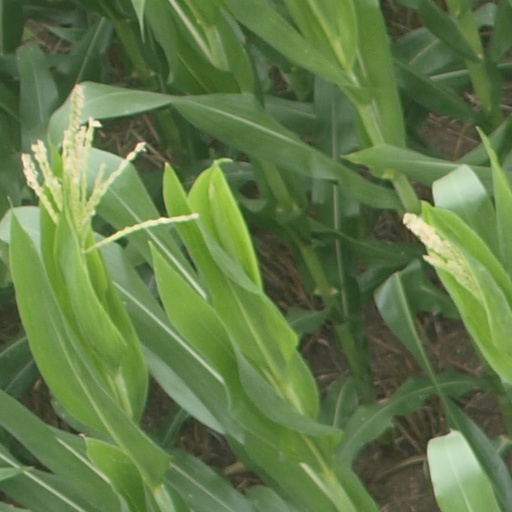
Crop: maize; corn